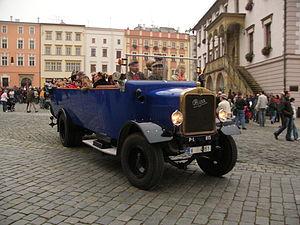
Praga était une entreprise industrielle du secteur automobile implantée à Prague, en Tchécoslovaquie. L'entreprise produisait des automobiles, des karts, des voitures de sport, des camions et des avions. le modèle Praga V3S a été un des meilleurs camions tout terrain de son époque qui a été utilisé par l'armée tchécoslovaque pendant plus d'un demi-siècle.